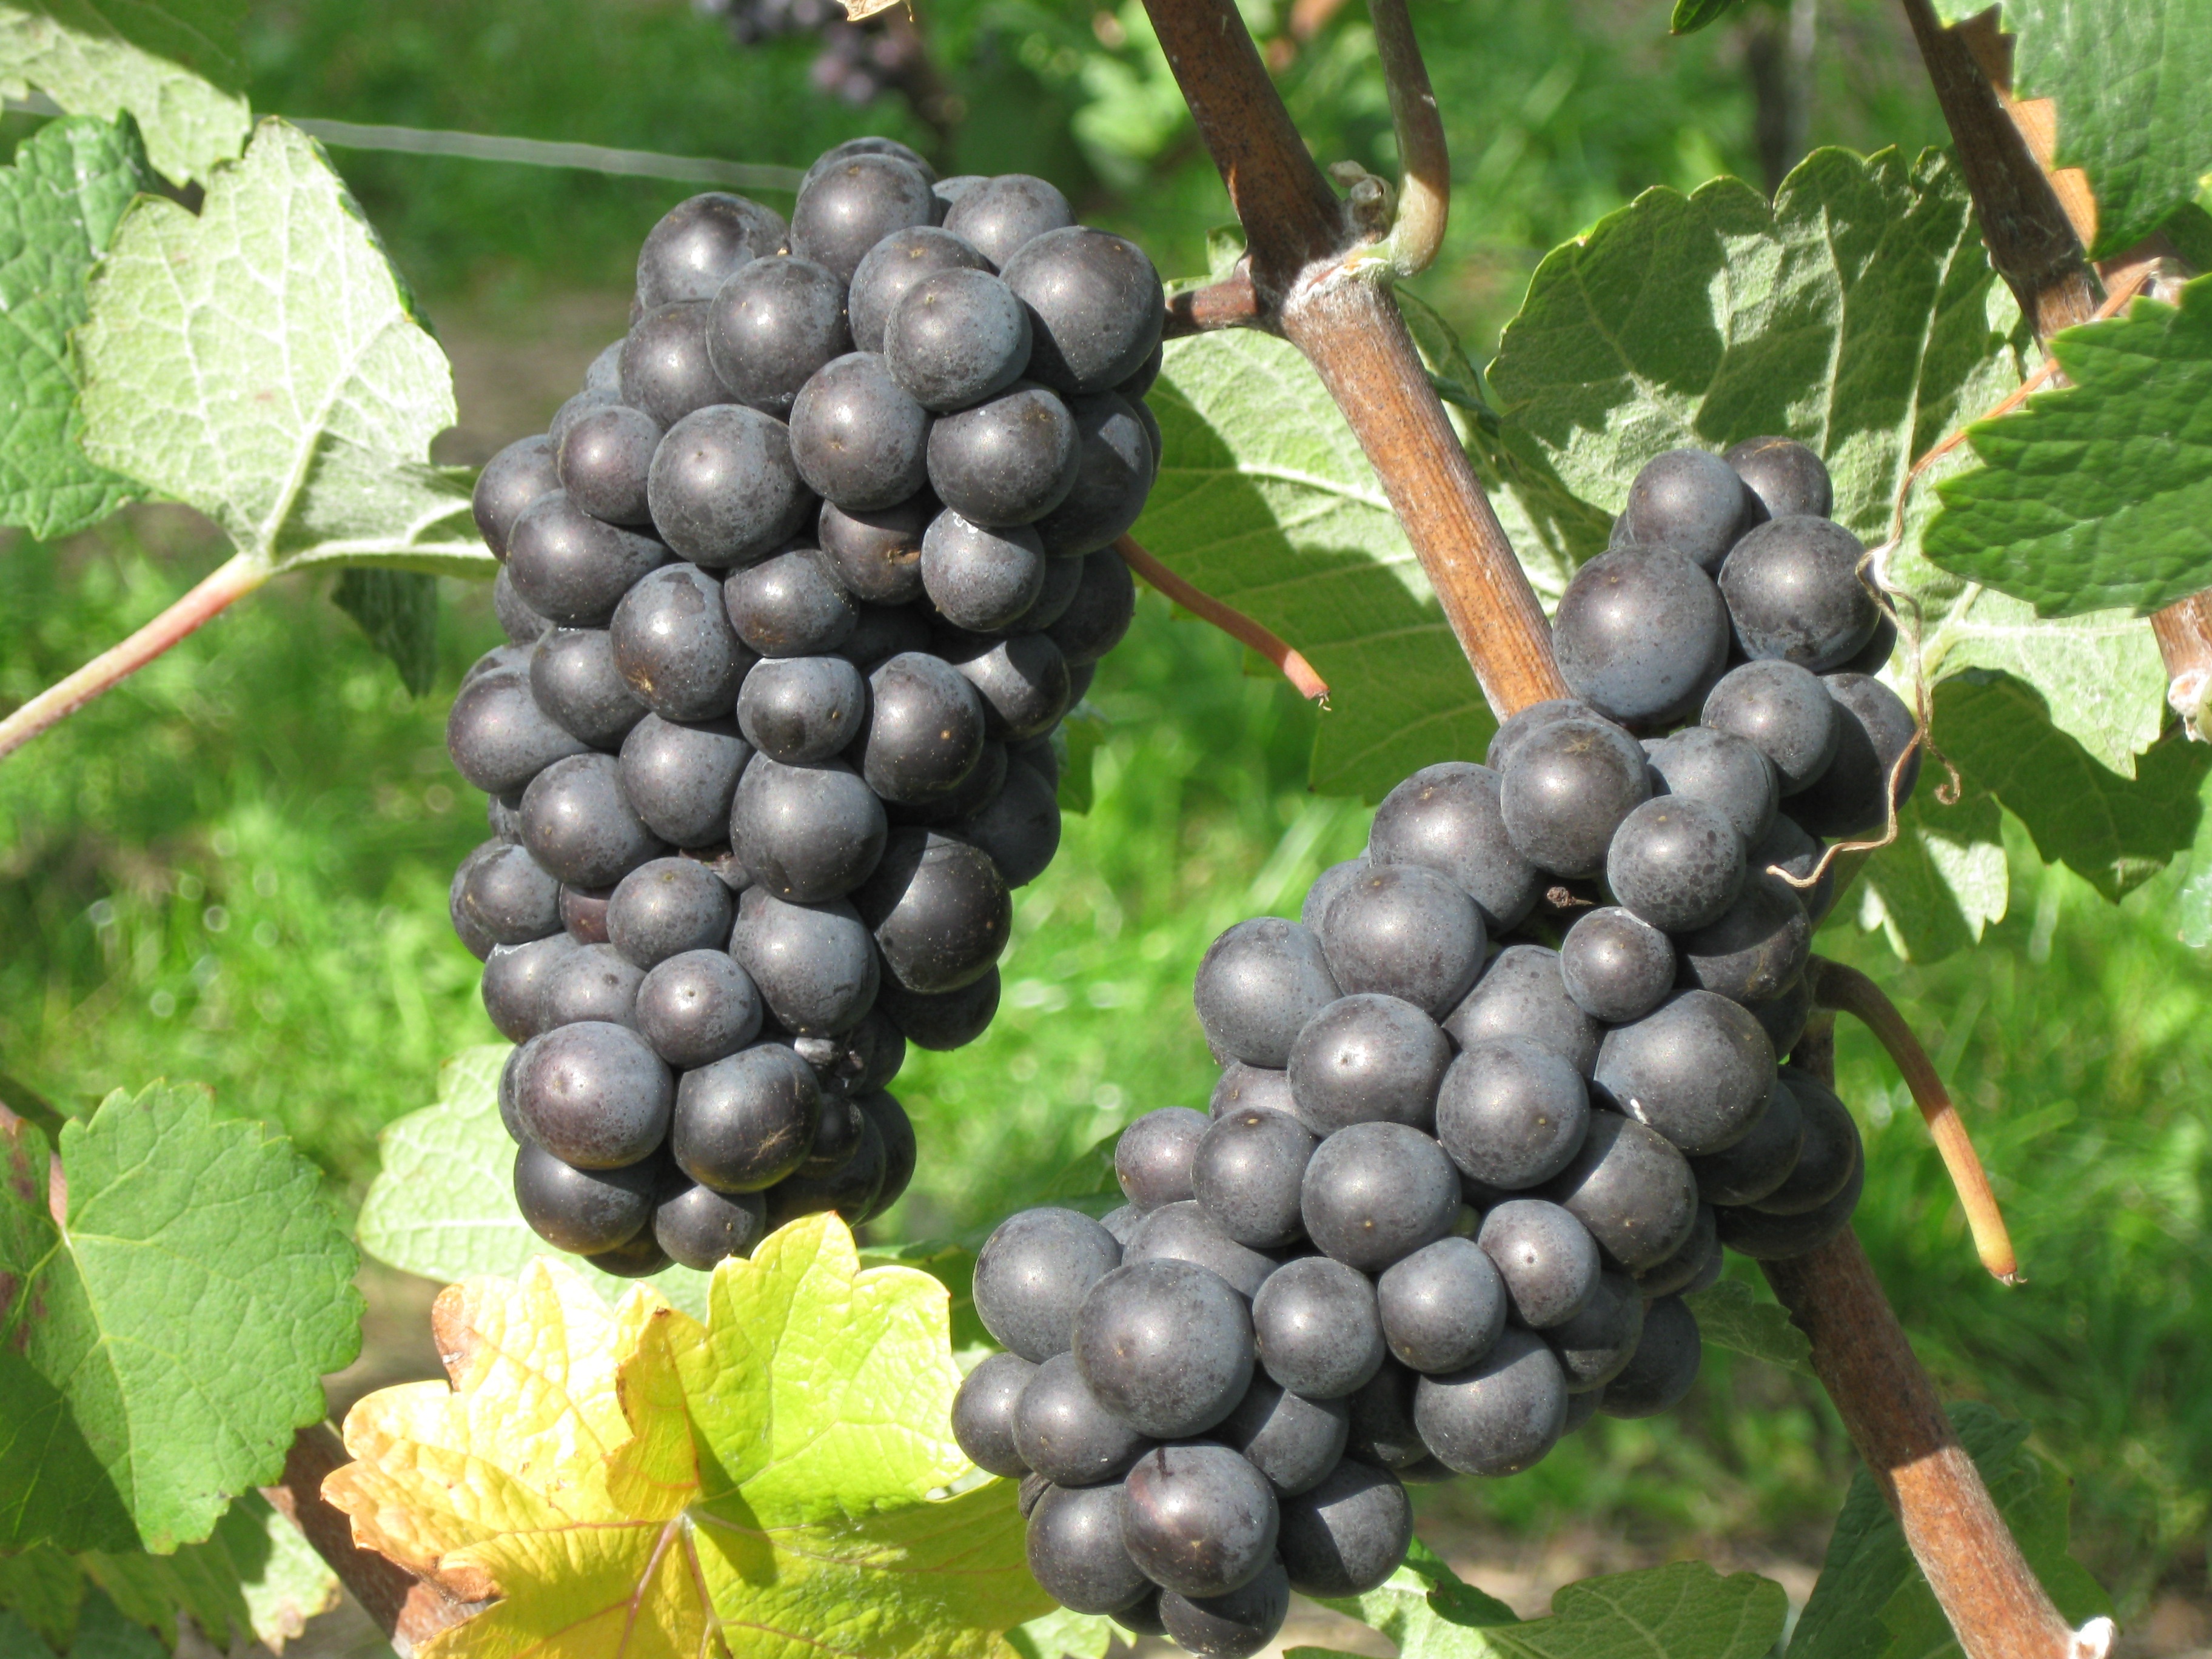
plant, grape, vine, wine, fruit, berry, sweet, food, produce, agriculture, healthy, eat, delicious, grapes, edible, winegrowing, flowering plant, vitis, sultana, land plant, grapevine family, zante currant, loganberry